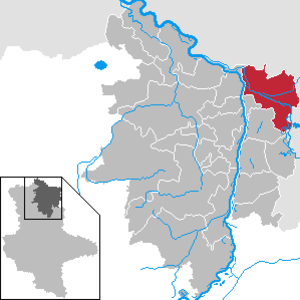
Havelberg
Kort
Havelberg er en tidligere Hansestad i Landkreis Stendal i den tyske delstat Sachsen-Anhalt. Byen er den eneste i landkreisen der ikke deldater i et Verwaltungsgemeinschaft. Historisk er byen forbundet med Prignitz/Markgrevskabet Brandenburg.